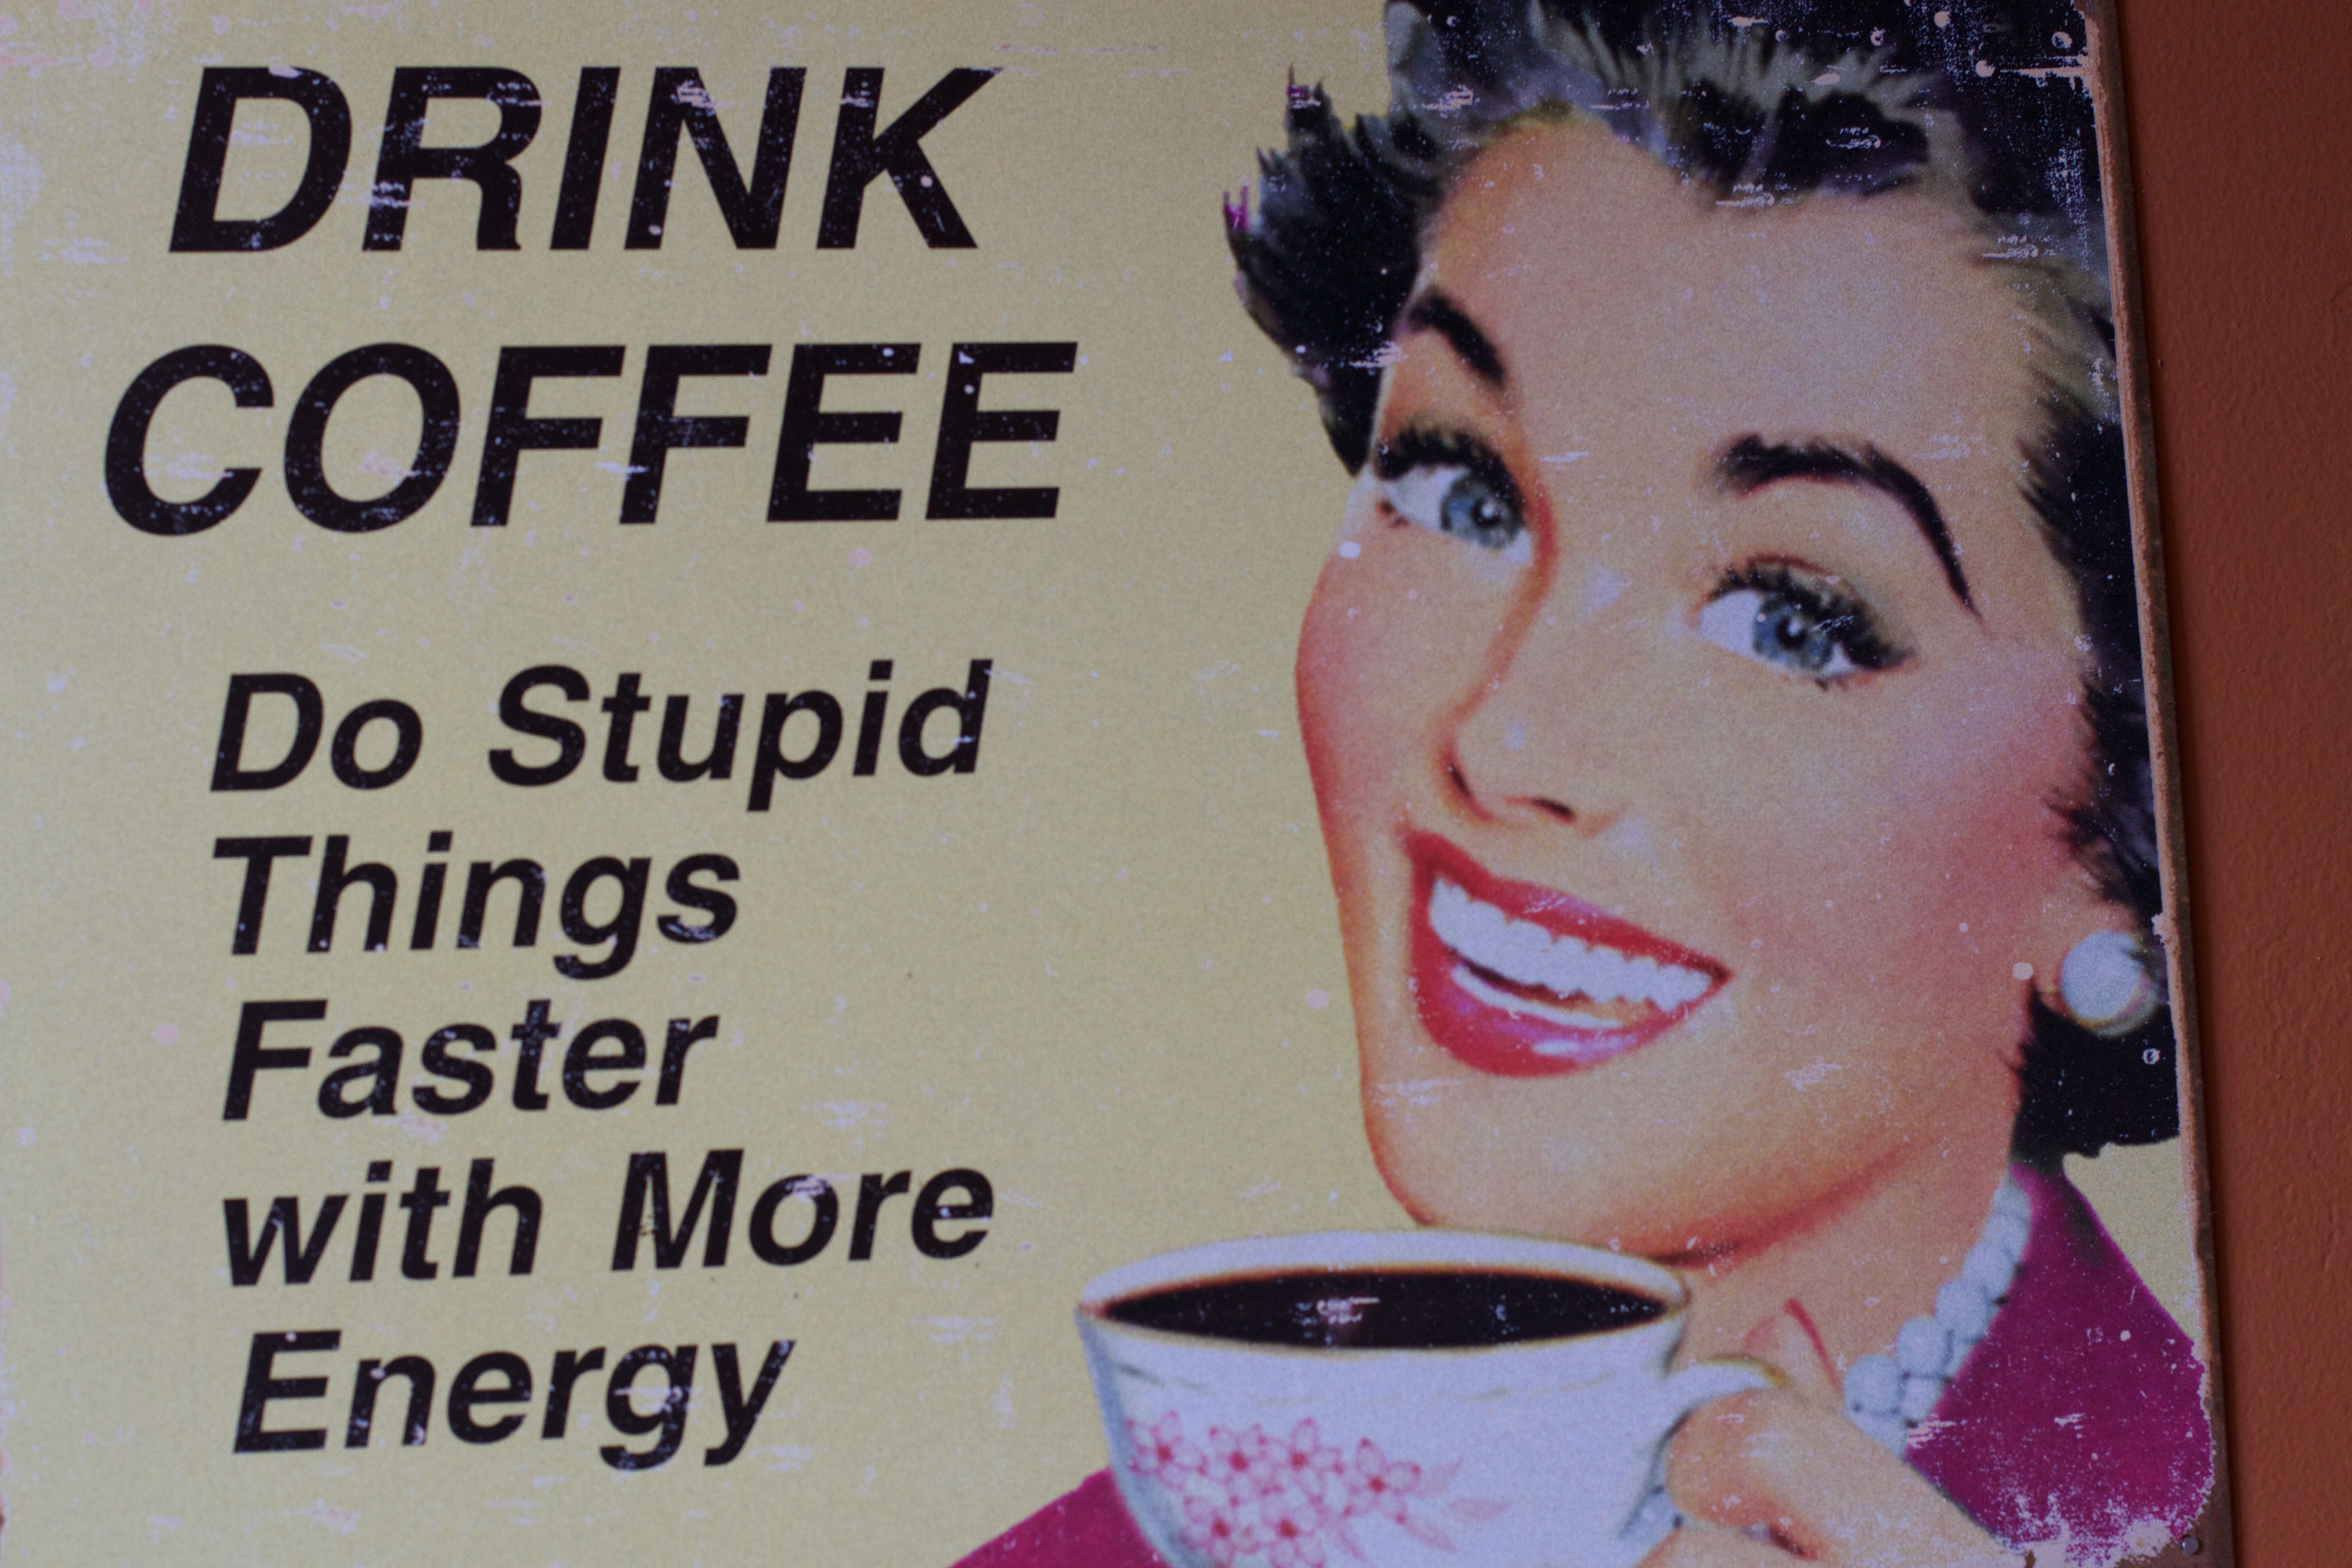
coffee, face, beauty, day, image, emotion, sense